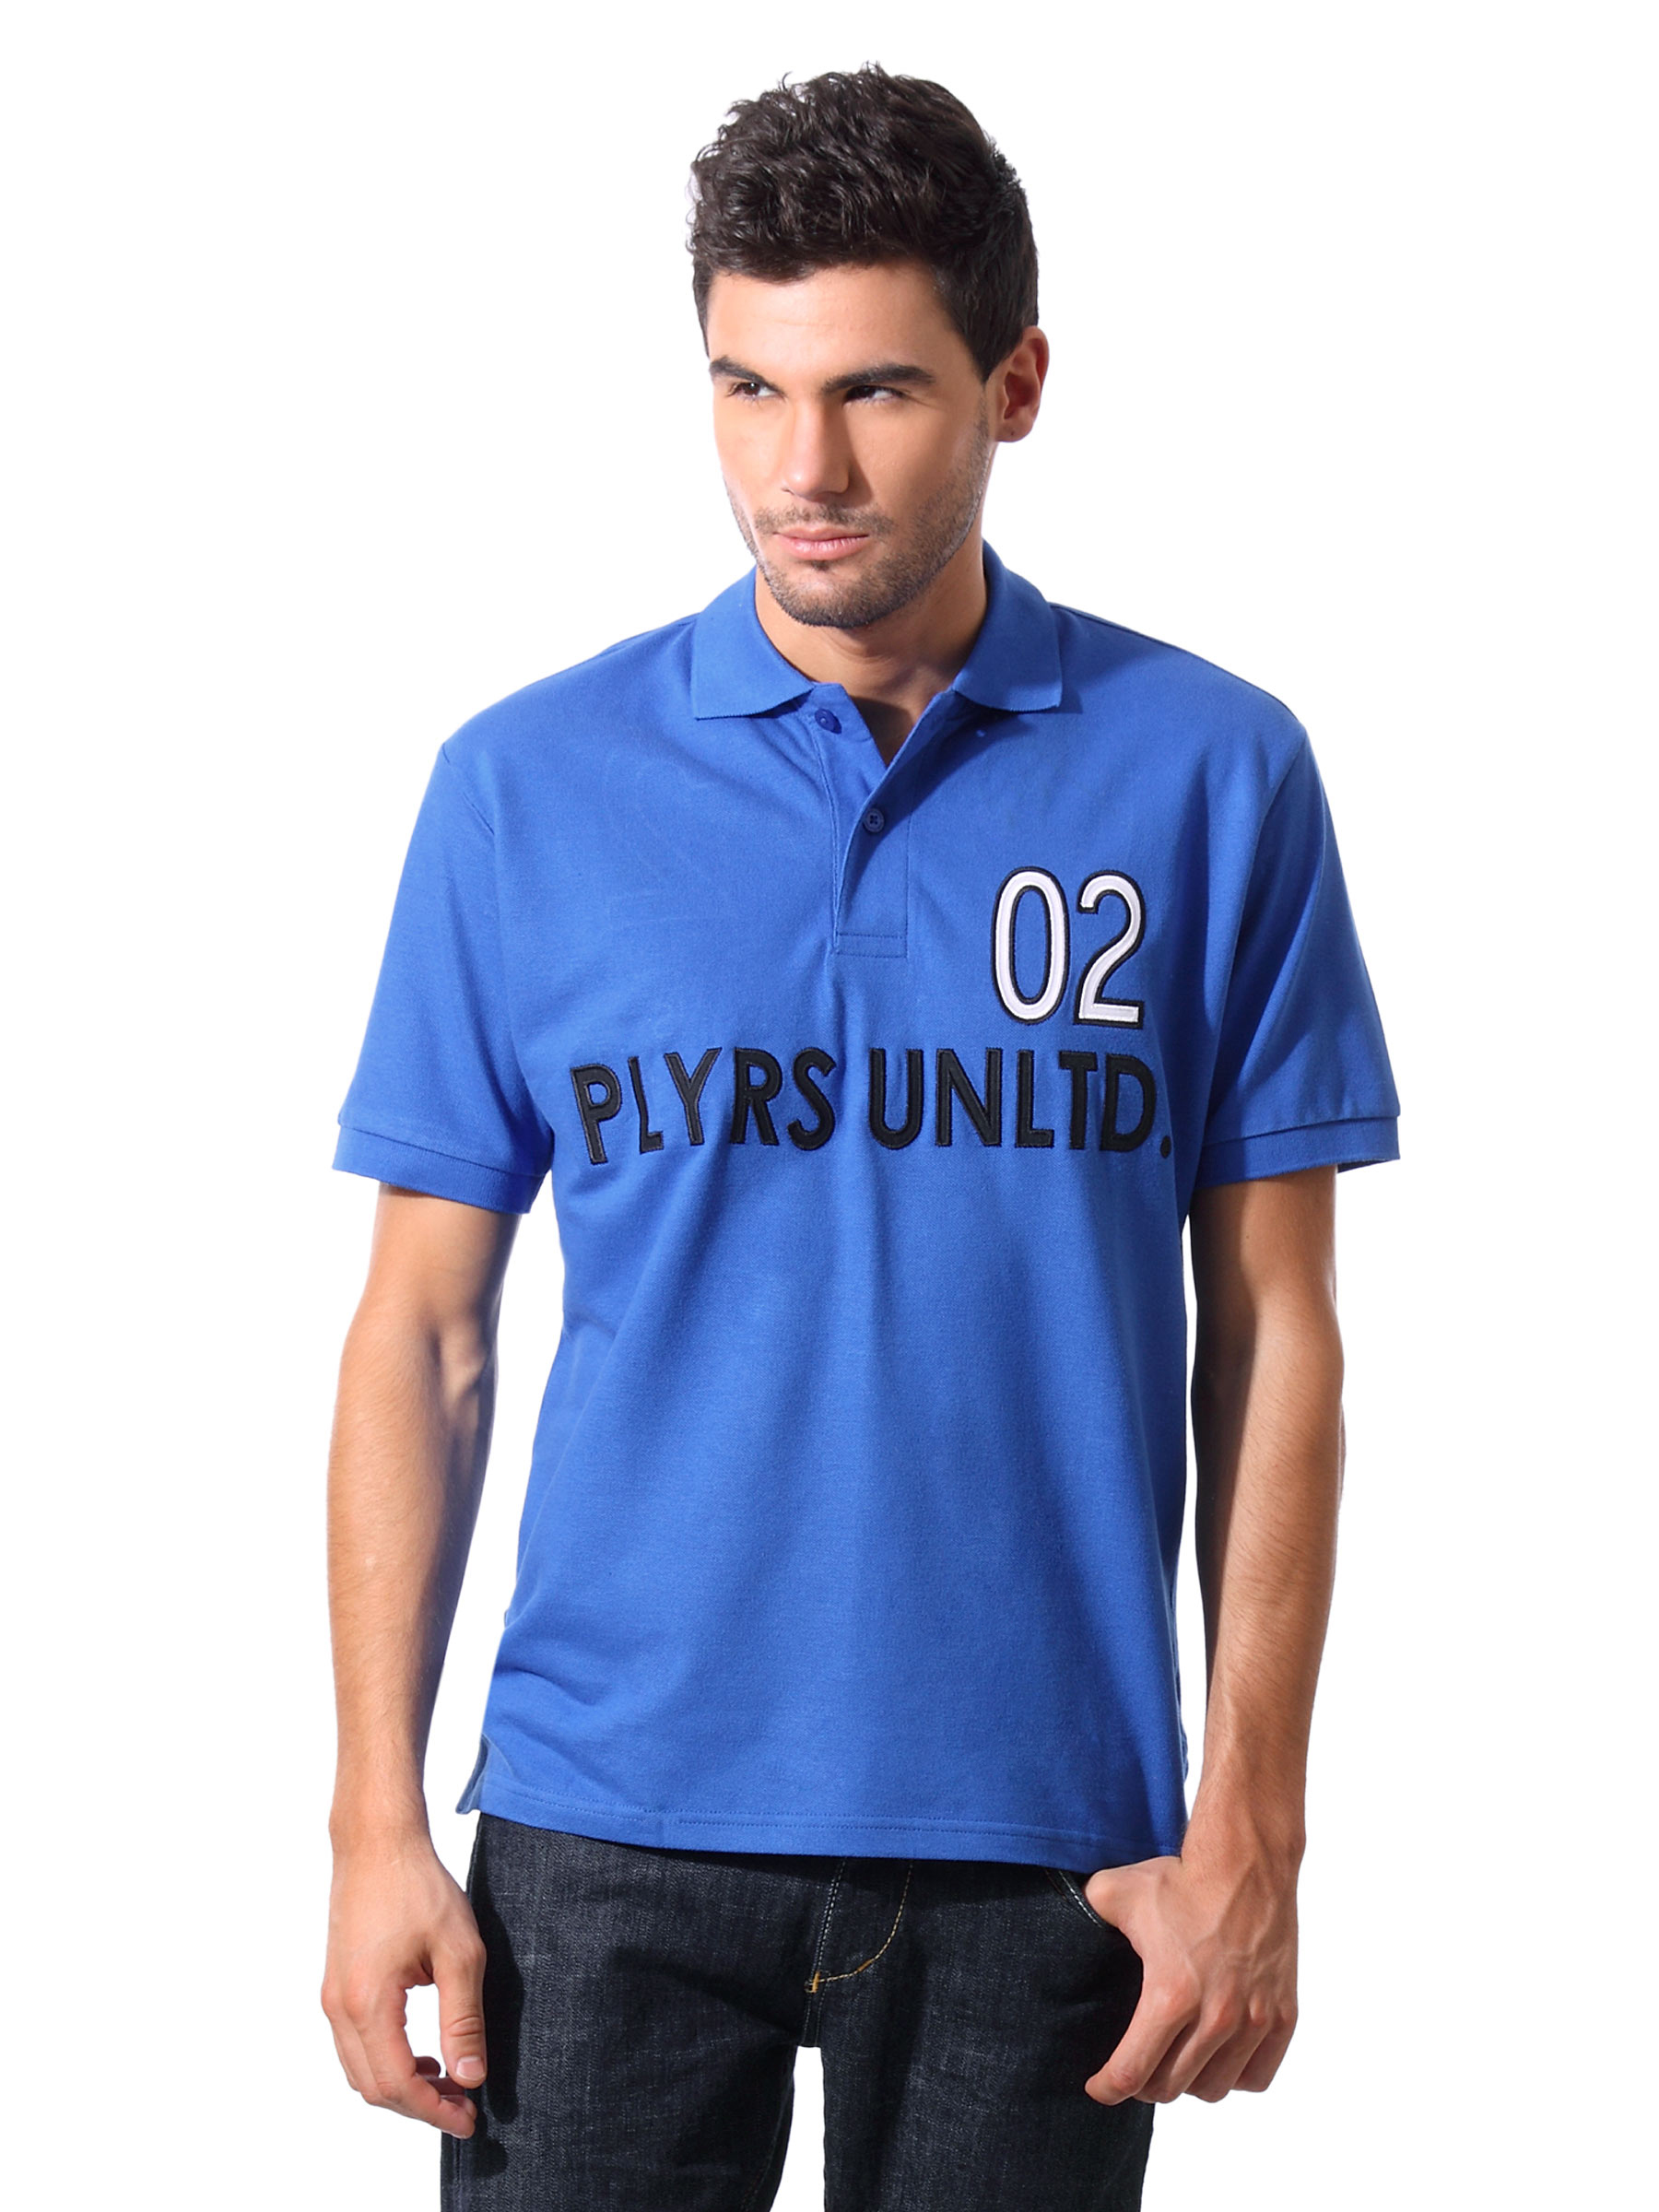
John Players Men Polo Blue T-shirt
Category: Apparel / Topwear / Tshirts
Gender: Men
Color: Blue
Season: Summer 2012
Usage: Casual